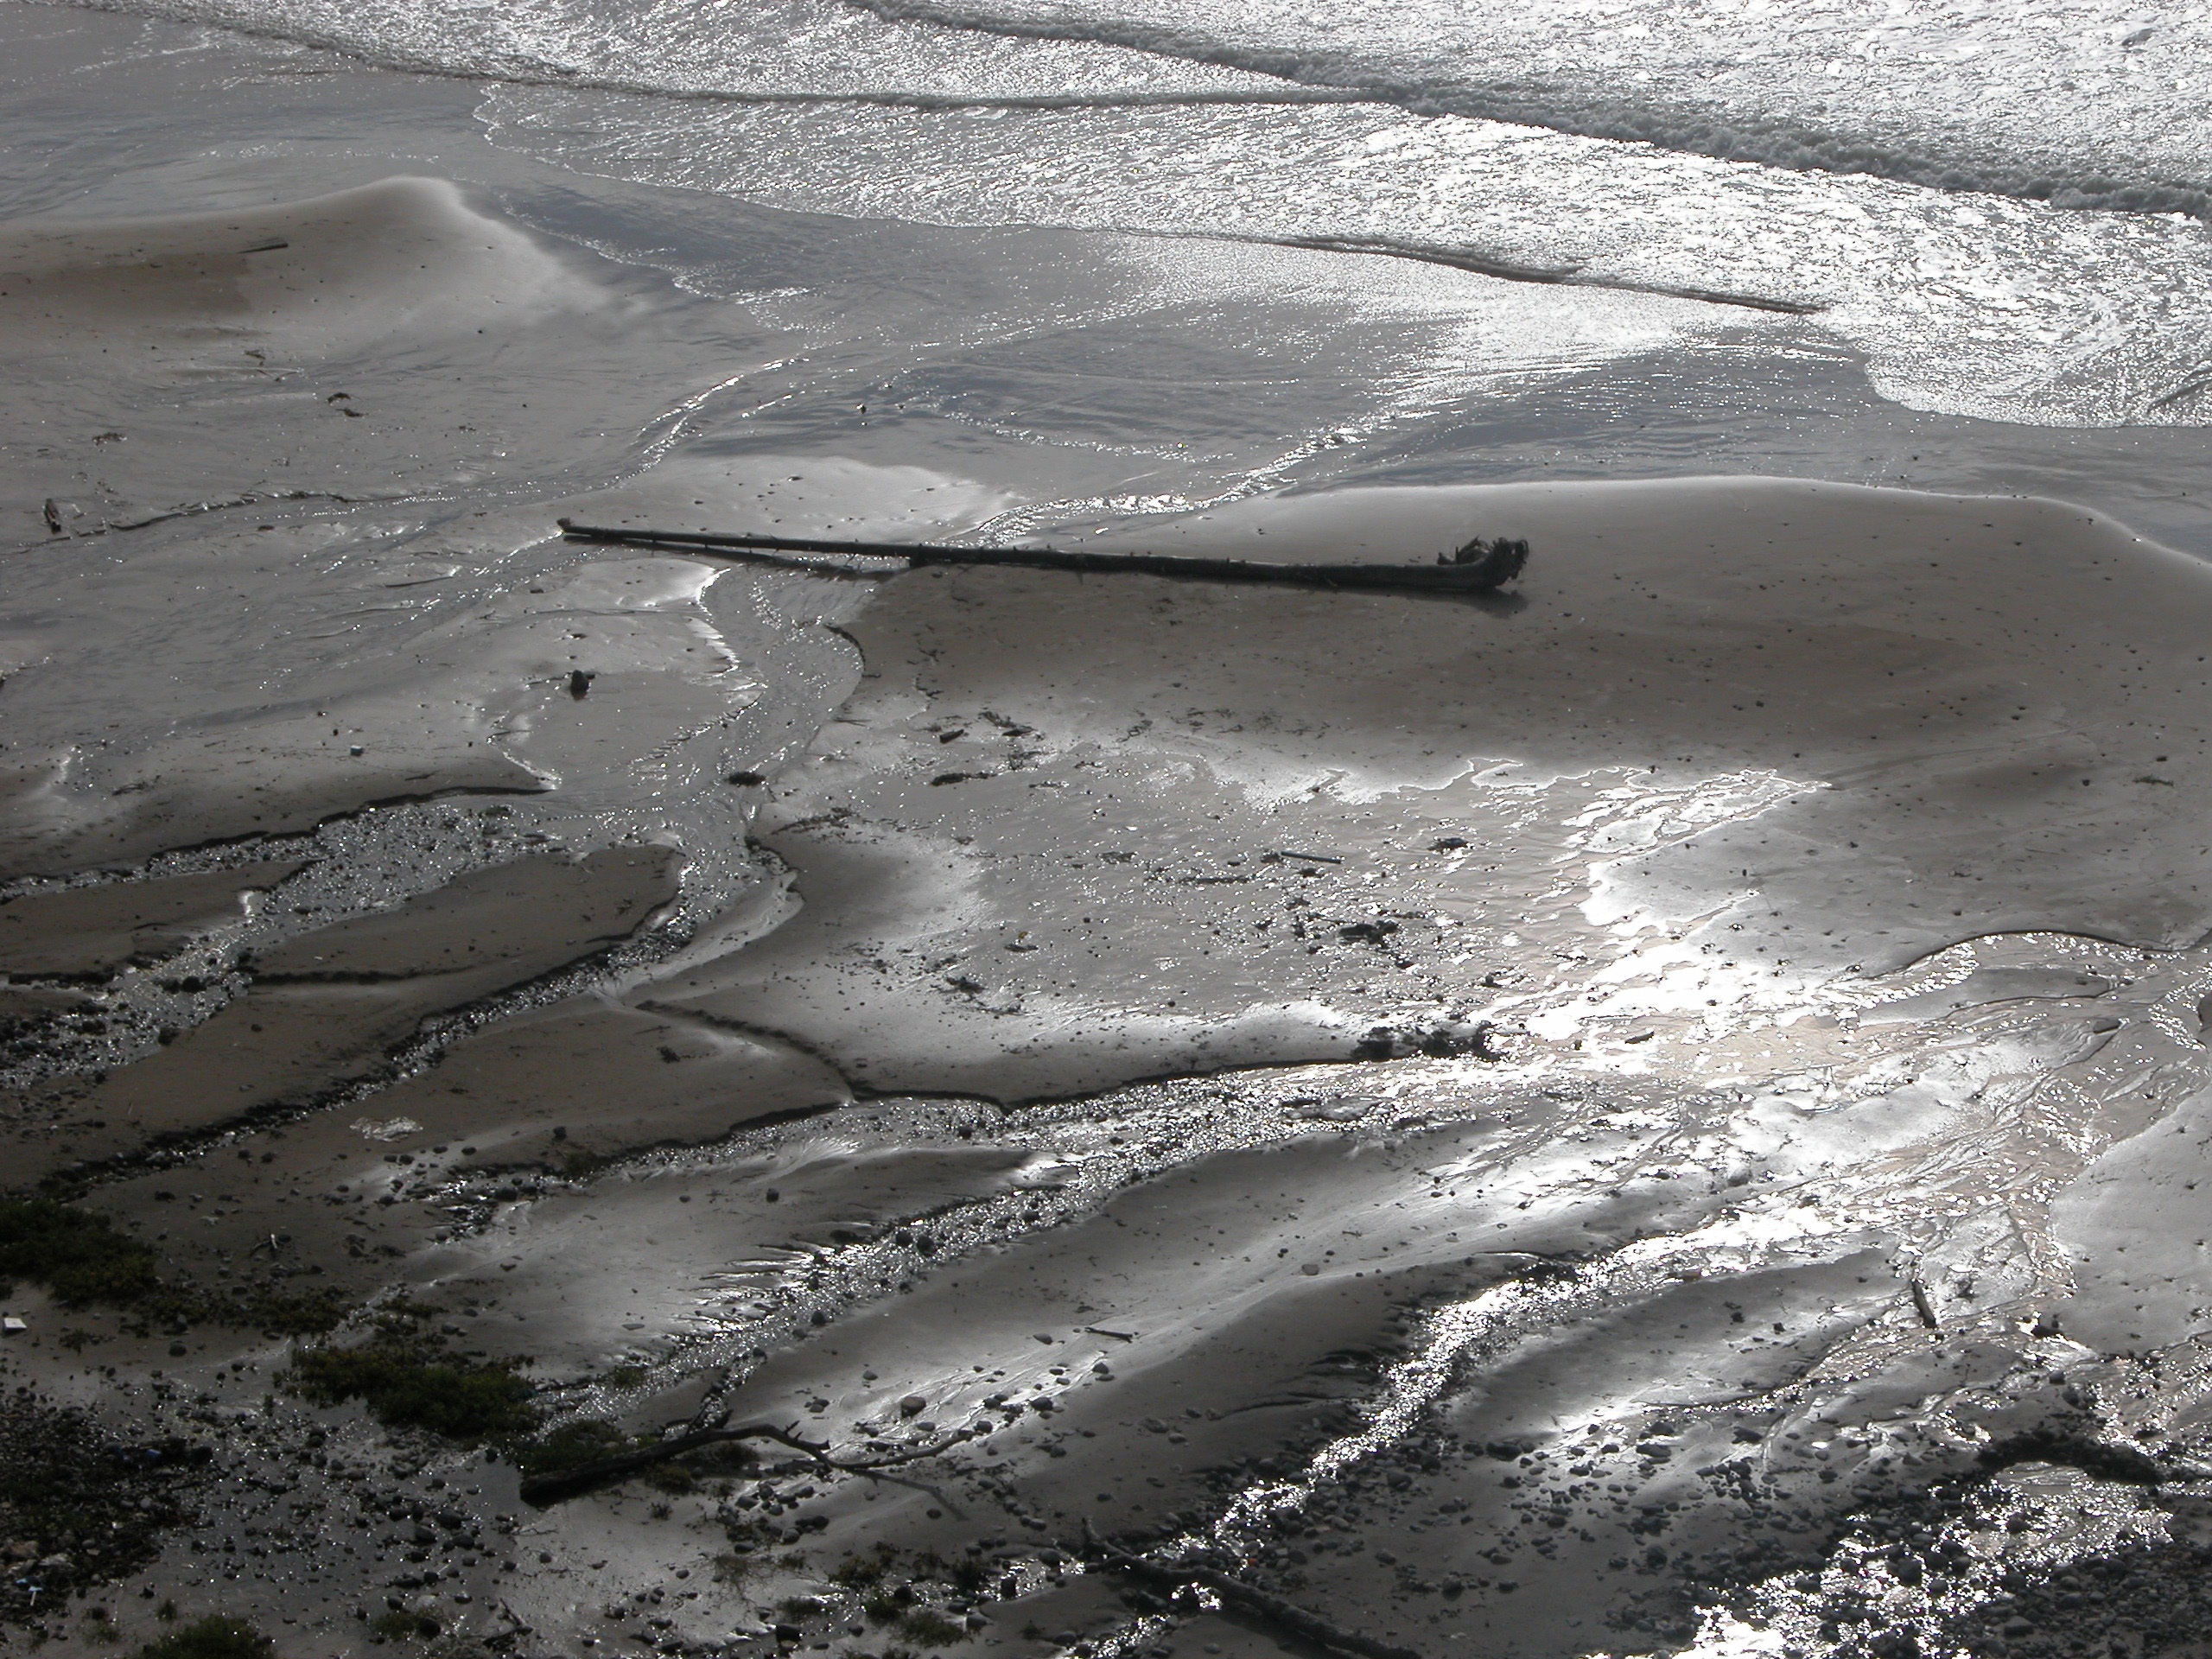
beach, sea, water, sand, snow, winter, light, wave, ice, evening, reflection, weather, material, geology, denmark, melting, north sea, freezing, mudflat, geological phenomenon